Tonkin Expeditionary Corps

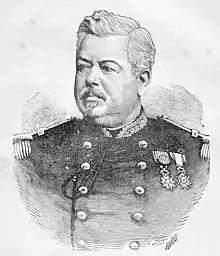
General Charles-Théodore Millot (1829–89)

In early 1884 the arrival of substantial reinforcements from France and the African colonies raised the strength of the expeditionary corps to over 10,000 men. Its new commander, "général de division" Charles-Théodore Millot (1829–1889), organised this force into two brigades. The 1st Brigade was commanded by "général de brigade" Louis Brière de l'Isle (1827–1896), who had earlier made his reputation as governor of Senegal. The 2nd Brigade was commanded by "général de brigade" François de Négrier (1842–1913), a charismatic young Foreign Legion commander who had recently quelled a serious Arab rebellion in Algeria.